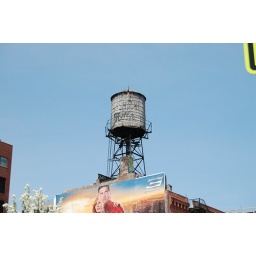
A spiderman sign sits under an old water tower. Someone has took the time to decorate the tower with grafitti.